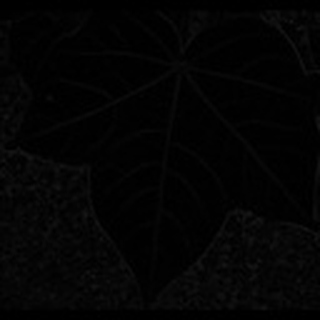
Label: healthy_cotton